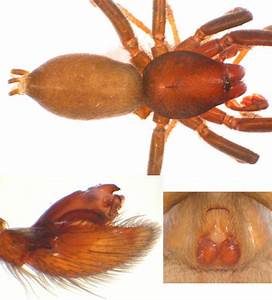
Label: spider